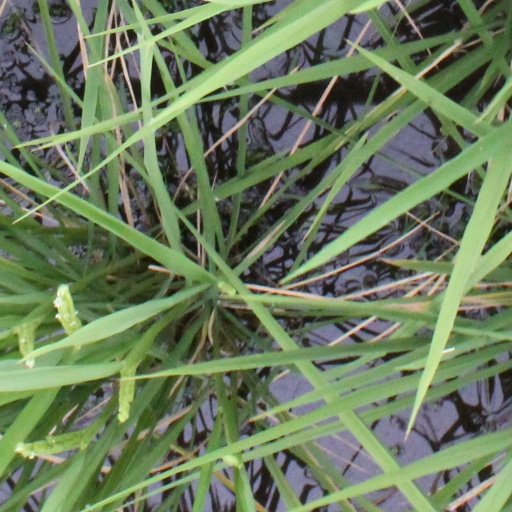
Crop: rice